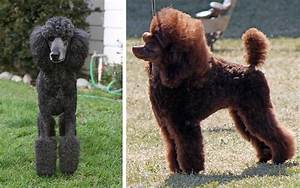
Label: cane